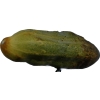
Label: cucumber